Answer in natural language. Which object is closer to dark cave wall decor photo, dark wood low dresser, six drawers or wooden floor lamp with fabric shade? Choose between the following options: wooden floor lamp with fabric shade, six drawers or dark wood low dresser
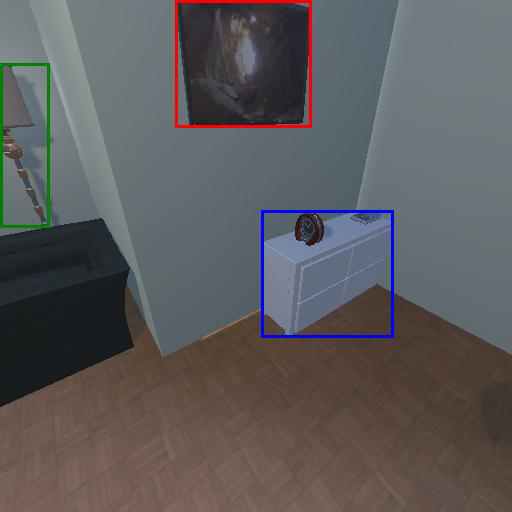
<answer>dark wood low dresser, six drawers</answer>